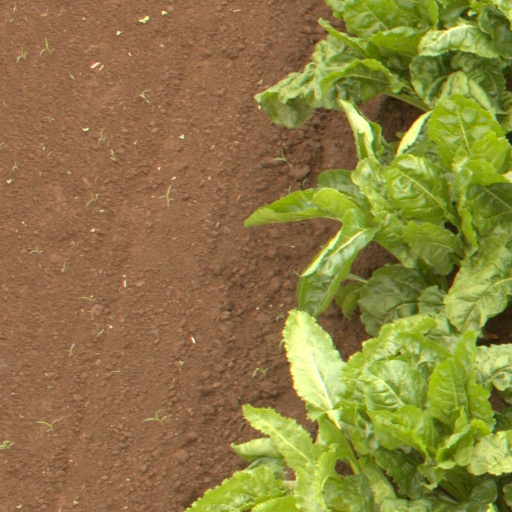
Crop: sugar beet